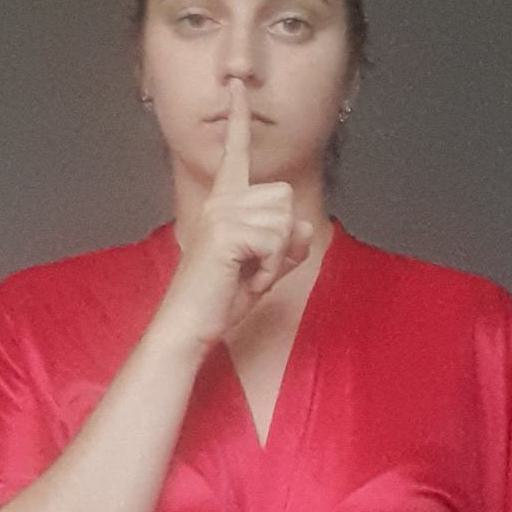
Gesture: mute